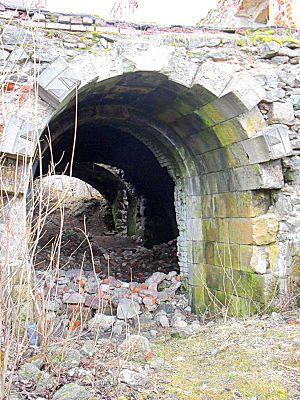
Le château de Kreppelhof est un château, aujourd'hui en ruines, datant du XIIIᵉ siècle, construit par les ducs de Schweidnitz en Silésie à proximité de Landeshut. Il se trouve depuis 1945 du côté polonais de la frontière dans le lieu-dit Grodztwo. Du temps du royaume de Prusse et de l'Empire allemand et jusqu'en 1945, il se trouvait dans le district de Liegnitz et l'arrondissement de Landeshut-en-Silésie.